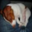
Label: dog